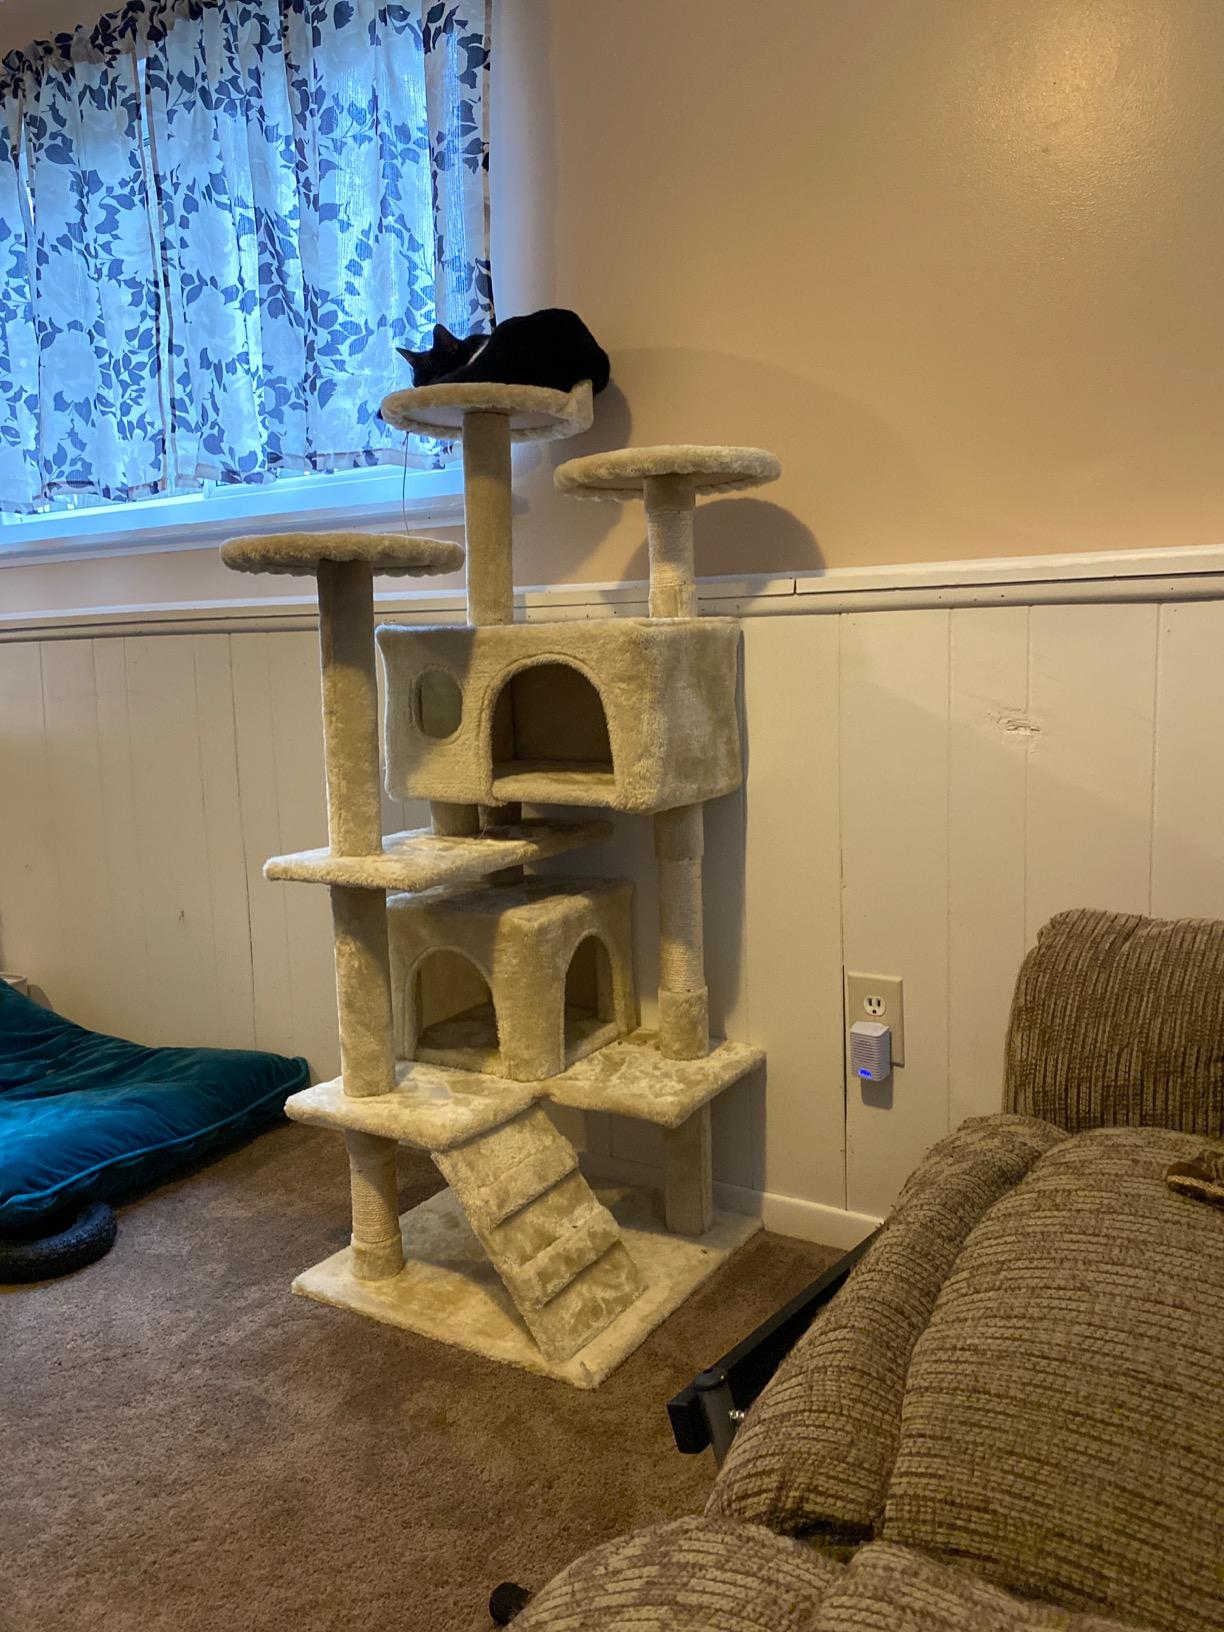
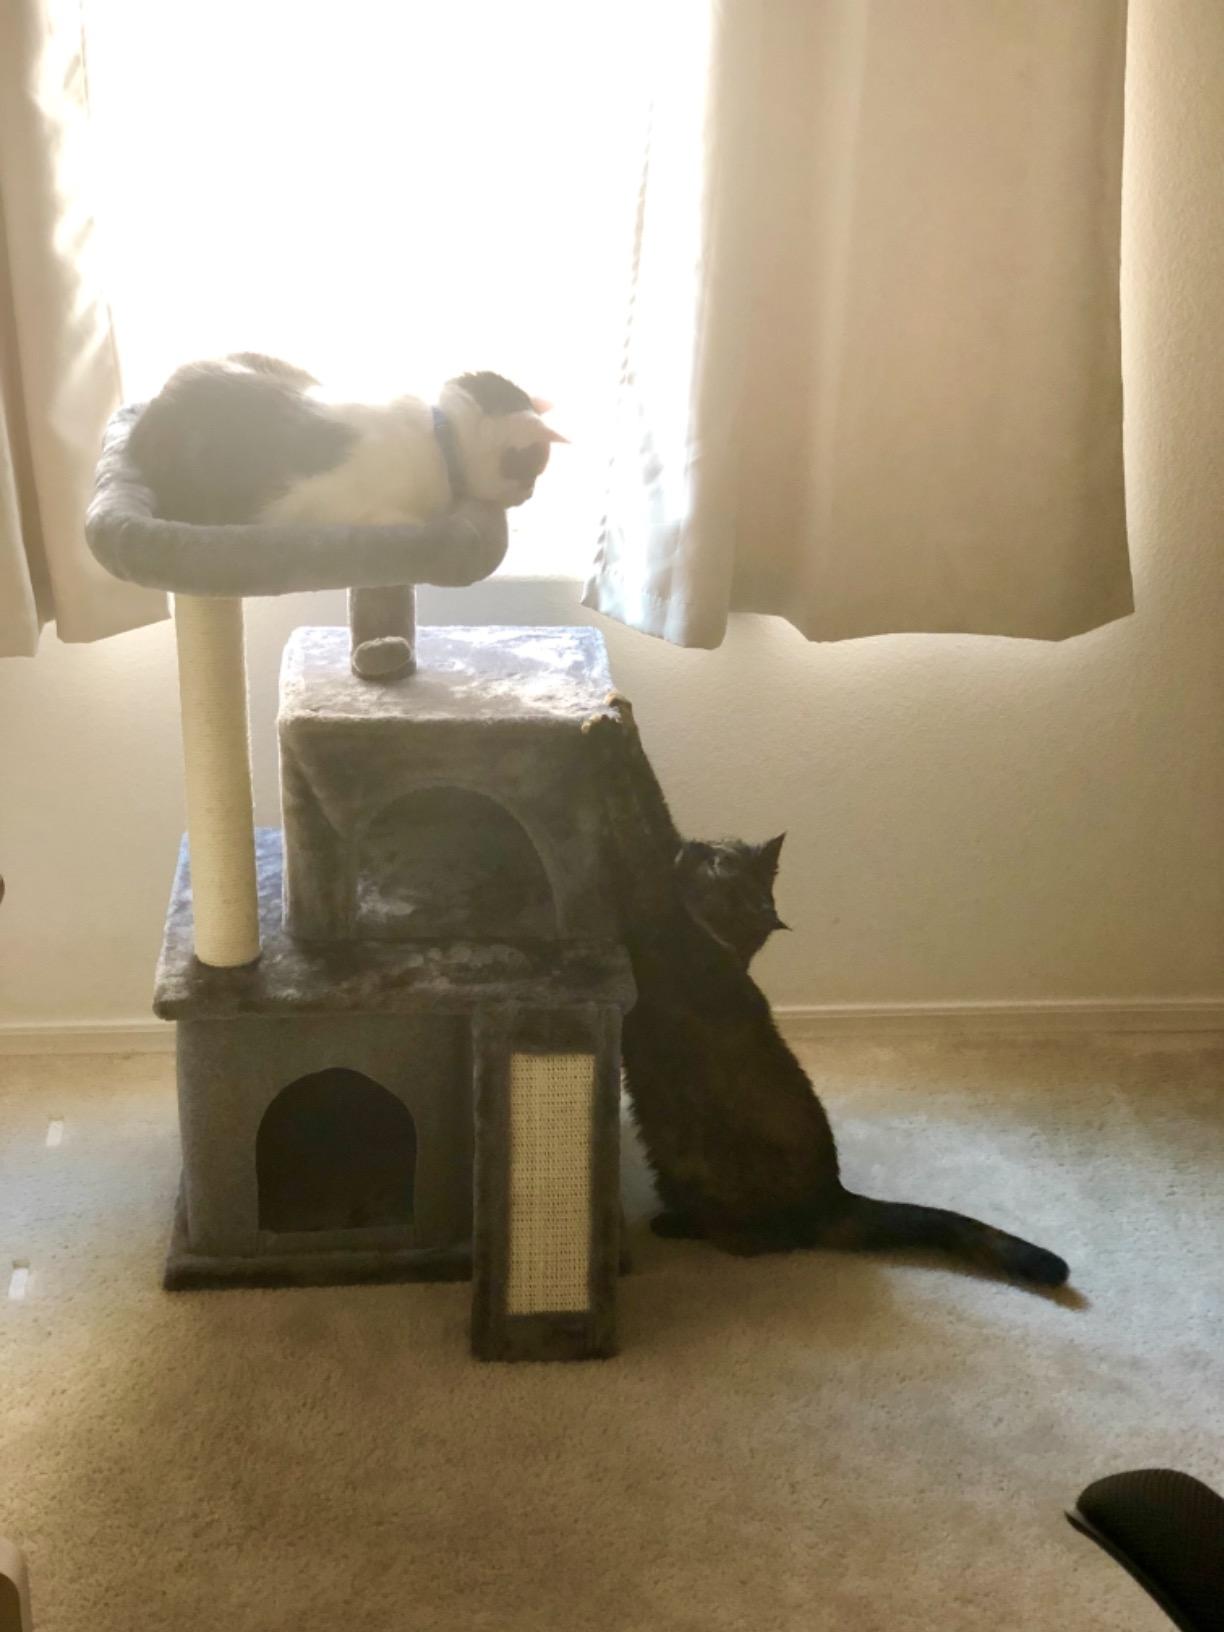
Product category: items_cat tree
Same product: no